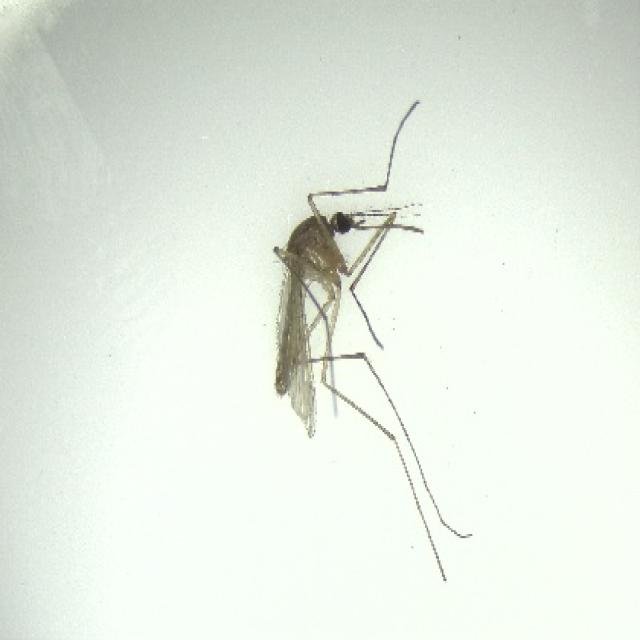
Species: culex_pipiens